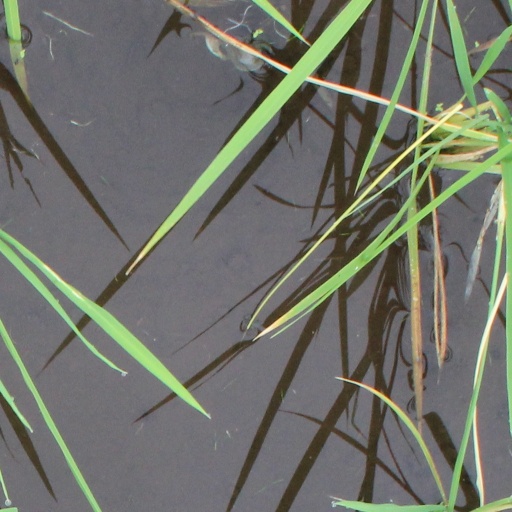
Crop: rice